Oliver O'Connor Barrett

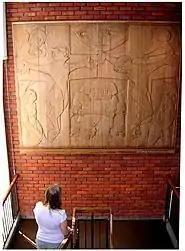
"Crucifixion of Mankind", 1961

Oliver O'Connor Barrett (17 January 1908 – July 1989), better known as Connor Barrett, was a British sculptor, painter, graphic artist, educator, poet and composer. Most of his adult career and recognition was in the United States.